Estonia–United Kingdom relations

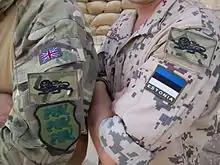
British and Estonian Soldiers in Afghanistan

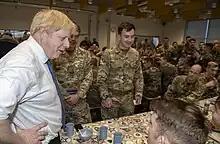
British Prime Minister visits UK troops in Estonia

The relationship between the UK and Estonia has its beginning during the Estonian War of Independence, when the UK sent a Royal Navy detachment led by Admiral E.A. Sinclair to defend Estonia's shores. The British seamen who gave their lives defending Estonia's freedom during the conflict were laid to rest in the Tallinn Military Cemetery.